The Tragedy of Tragedies

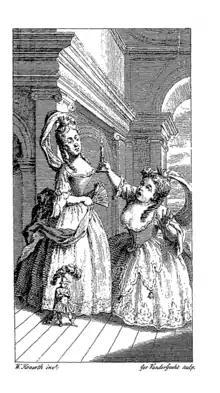
Hogarth's frontispiece to "The Tragedy of Tragedies"

The previous version, according to Fielding, was criticised as "a Burlesque on the loftiest Parts of Tragedy, and designed to banish what we generally call Fine Things, from the Stage." This idea is developed by the focus of the tragedy being on a low-class citizen of the kingdom, even smaller in stature than a regular commoner. Tragedies normally deal with royalty and high-class families, so the focus on little Tom Thumb establishes the satirical nature from the beginning. In addition, the over the top nature of the plot, the intricacies of the characters' relationships, and the littering of bodies at the end of the play all serve to further mock and burlesque eighteenth century tragedies. The burlesque aspects posed a problem for Fielding, and people saw his show more for pleasure than for its biting satire. In altering his ending to having the ghost of Tom's father die instead of Tom's ghost, Fielding sought to remove part of the elements that provoked humour to bolster the satiric purpose of the play.